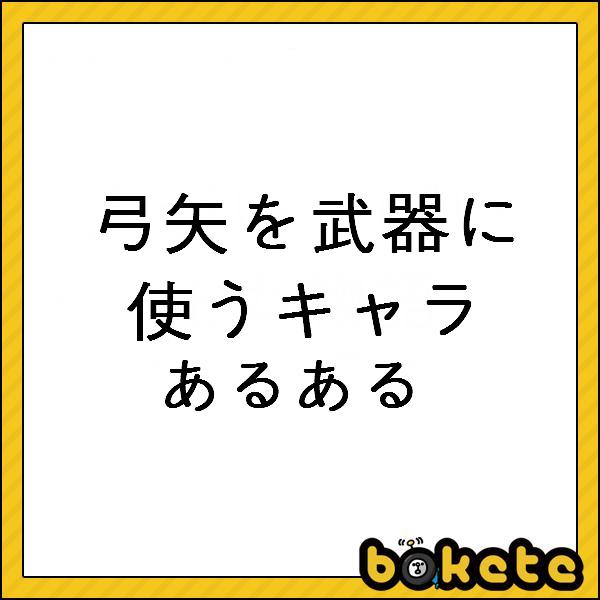
回答: 結構力いるはずなのに細身